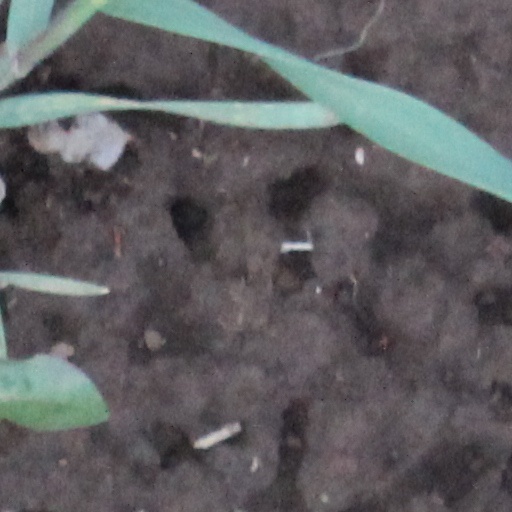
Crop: wheat